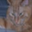
Label: cat